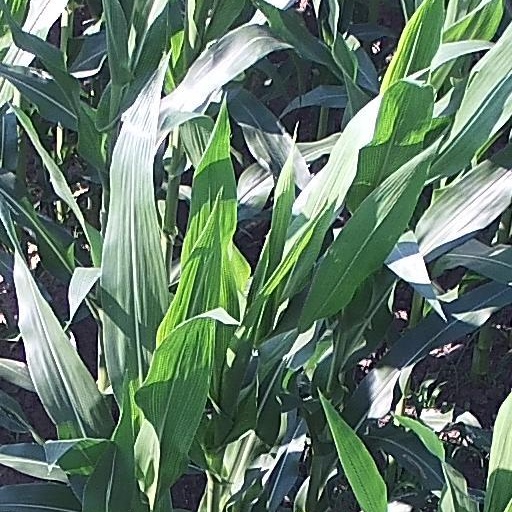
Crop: maize; corn